Guy Simonds

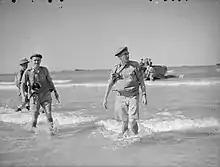
Major-General Simonds, GOC of the 1st Canadian Infantry Division, coming ashore on Sicily, July 1943

Just nine days later, however, he was suddenly transferred to the 1st Canadian Infantry Division as its GOC, replacing Major-General Salmon, who had been killed in a plane crash earlier that day over Devon while planning for Operation Husky, codename for the Allied invasion of Sicily. British Rear Admiral Philip Mack, Lieutenant Colonel Chuck Finlay and several other members of Salmon's staff were among the casualties.